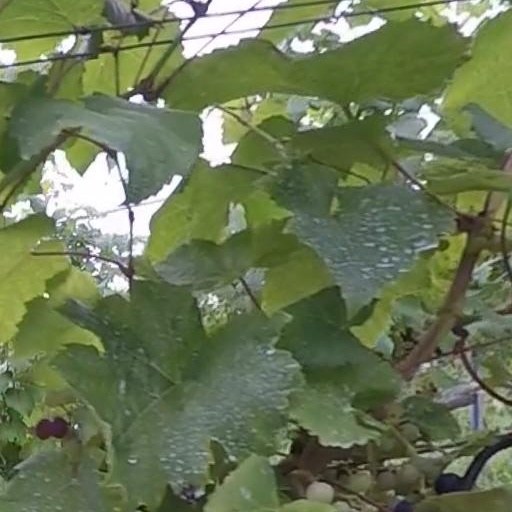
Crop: grape